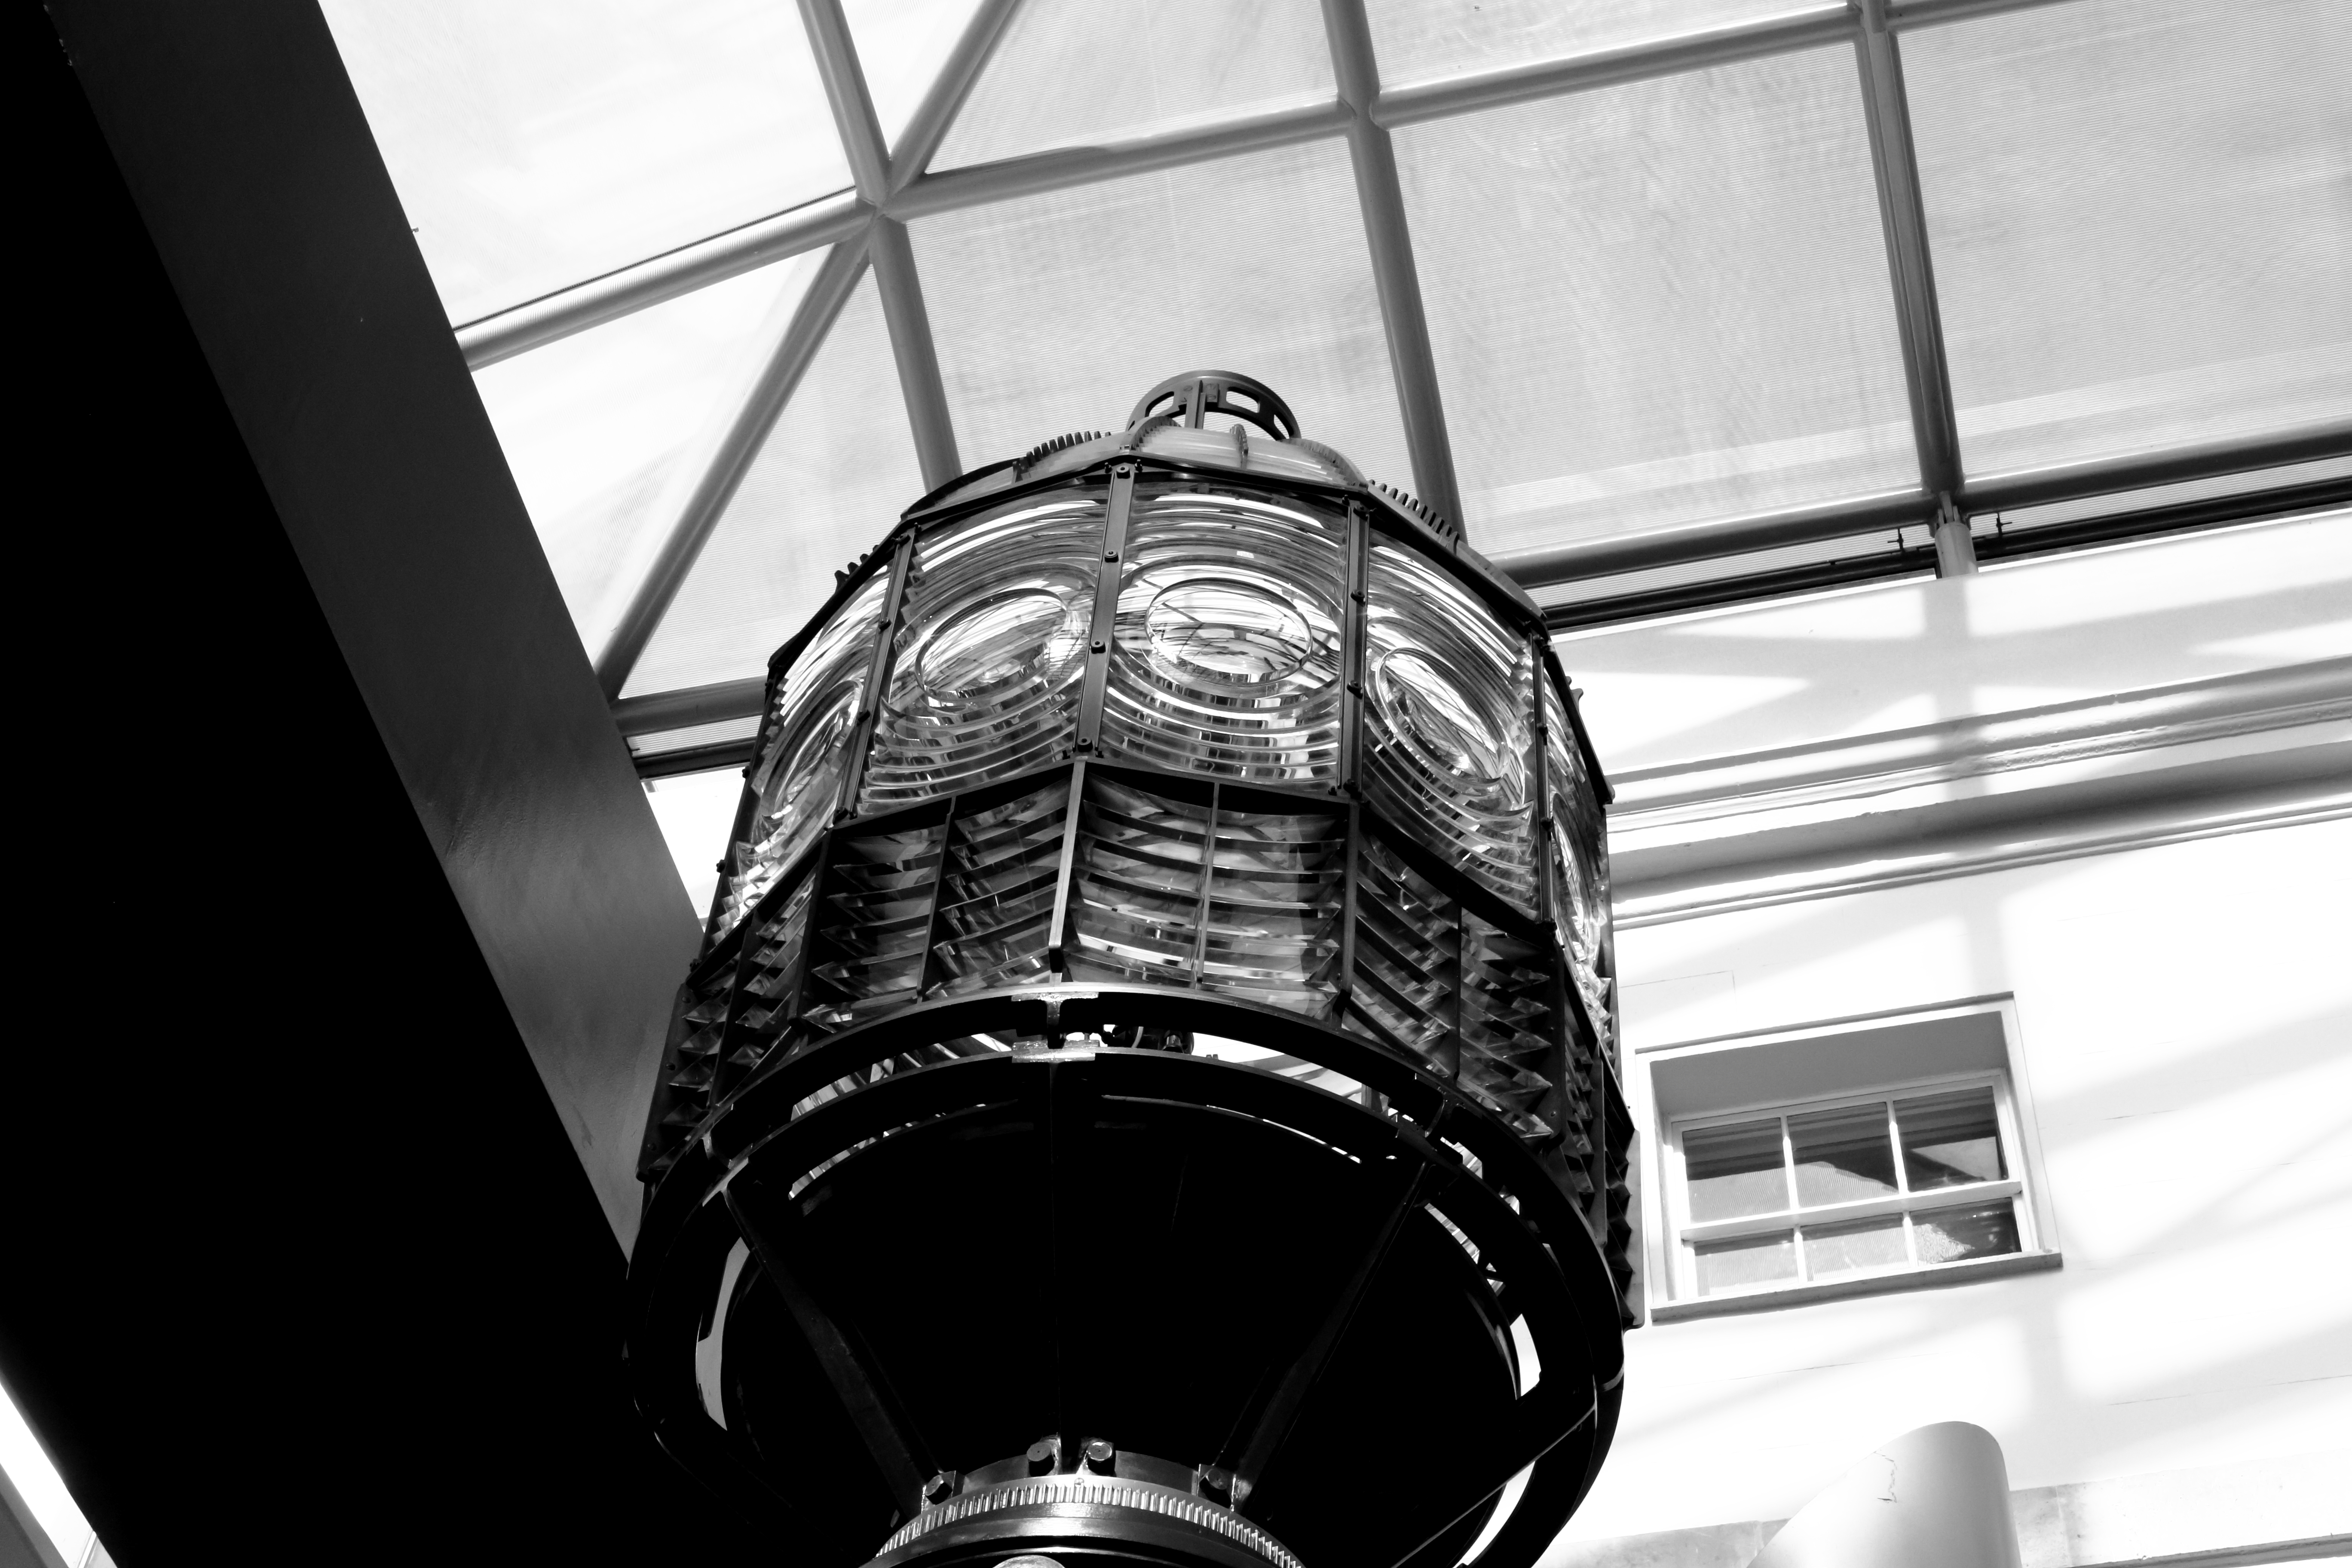
light, black and white, white, wheel, window, museum, lamp, black, monochrome, lighting, design, symmetry, shipping, ef50mmf14usm, greenwich, shape, monochrome photography